Unleashed (2005 film)

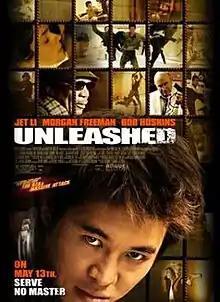

Unleashed is a 2005 action film directed by Louis Leterrier and written by Luc Besson. It was produced by Besson and Jet Li, the latter of whom also starred in the lead role. The film co-stars Morgan Freeman, Bob Hoskins, and Kerry Condon. The action scenes were choreographed by Yuen Woo-ping, with the film's setting and shooting location in Glasgow, Scotland. The film follows Danny (Li), a man trained from childhood to be a brutal enforcer for a crime boss (Hoskins), who learns about the possibilities of a normal life. It received generally positive reviews, and many critics regard it as Li's best American film as a leading man.